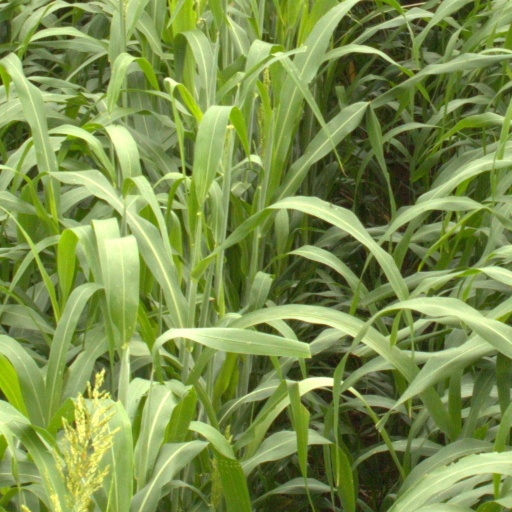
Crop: sorghum